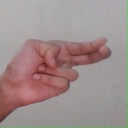
अक्षर: ह